Alice Cooper (band)

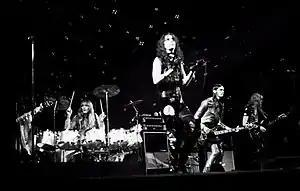
The band touring for "Killer", 1972

Slow sales of the band's first two albums, as well as Californians' indifference to their act, led the band to relocate again in 1970, this time to Pontiac, Michigan near Furnier's original home town of Detroit. Here, their bizarre stage act was much better received by Midwestern crowds accustomed to the proto punk styles of local bands such as the Stooges and the MC5. "L.A. just didn't get it," Furnier stated. "They were all on the wrong drug for us. They were on acid and we were basically drinking beer. We fit much more in Detroit than we did anywhere else."